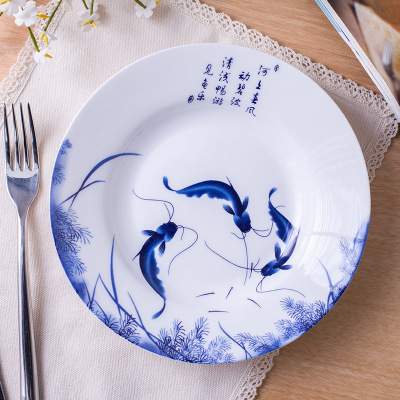
Label: trash